Villa Pandolfini

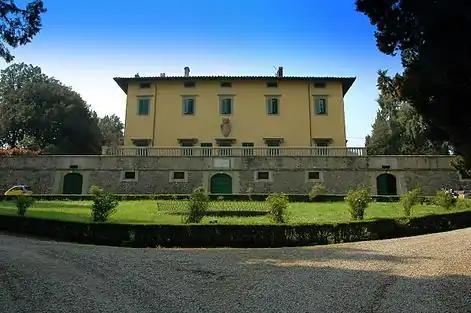
Front view of the Renaissance Villa Pandolfini

The villa was commissioned by Battista Pandolfini and built in the late 15th century (1485–1488) to a design attributed to Desiderio da Settignano. The Pandolfini family already owned the medieval tower that is currently in front of the main entrance to the villa. Under the ownership of Agnolo Pandolfini, a friend of Cosimo de' Medici, the tower hosted historical figures such as Leon Battista Alberti, Benedetto da Rovezzano, Pope Eugene IV, Renais D'Anjou, Francesco Sforza. The presence in the villa of Charles VIII of France is documented in 1495, just before he was about to enter Florence with his army.